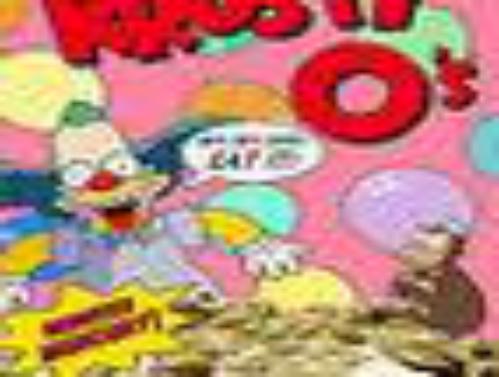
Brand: Krusty-O's
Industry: Leisure